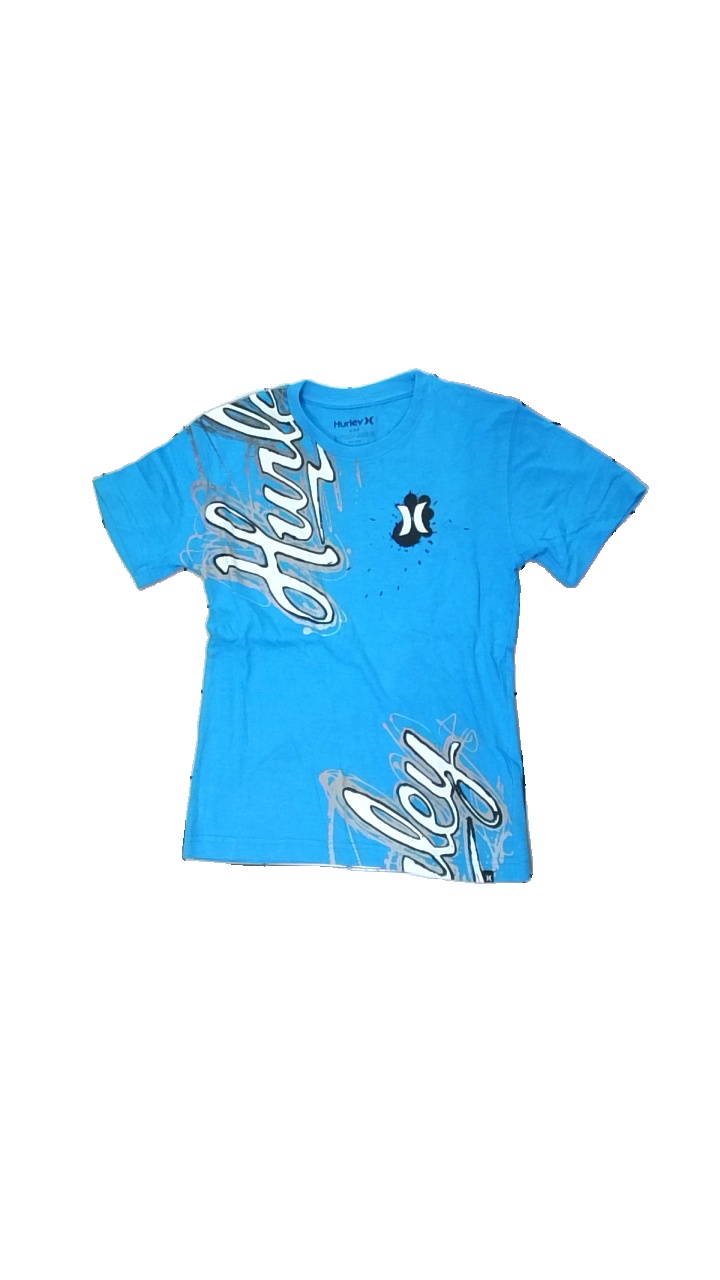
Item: T-shirt (Men)
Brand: Hurley
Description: blå t-shirt med logga
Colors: Blue, White, Black
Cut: Regular
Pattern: Logo print
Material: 59% cotton 41% polyester
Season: All
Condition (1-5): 5
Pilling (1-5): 5
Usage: Reuse
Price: <50